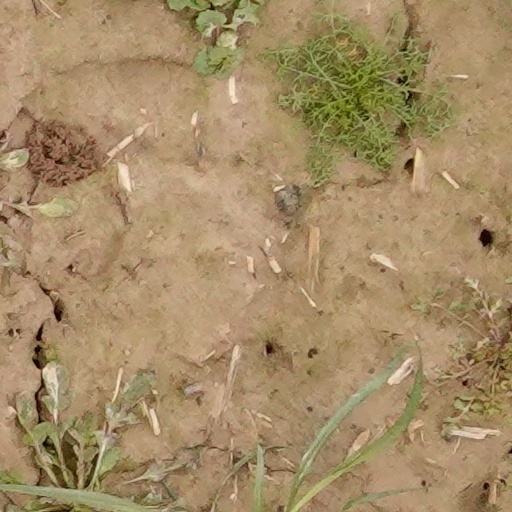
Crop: wheat